Padel

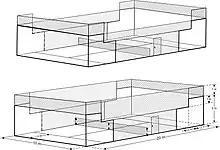
Padel court dimensions

Padel has the tennis scoring system with an optional exception of a "golden point" similar to "no-advantage" scoring used in some tennis doubles and exhibition matches. The golden point is used to determine a winner when the score reaches deuce during any game. The team that wins this point wins the game. The receiving team chooses whether the service will come from the right or left of the court. Golden point was introduced in the 2020 World Padel Tour for the main tournaments (Master Final, Master, Open and Challenger). Some tournaments did not implement this or later reverted to standard advantage scoring.